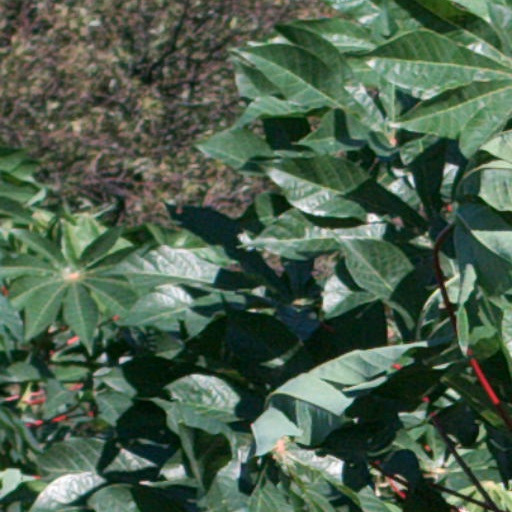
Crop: cassava